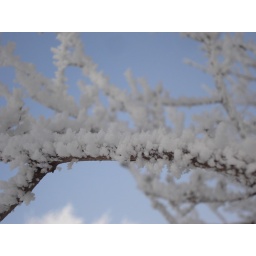
frost against the blue sky